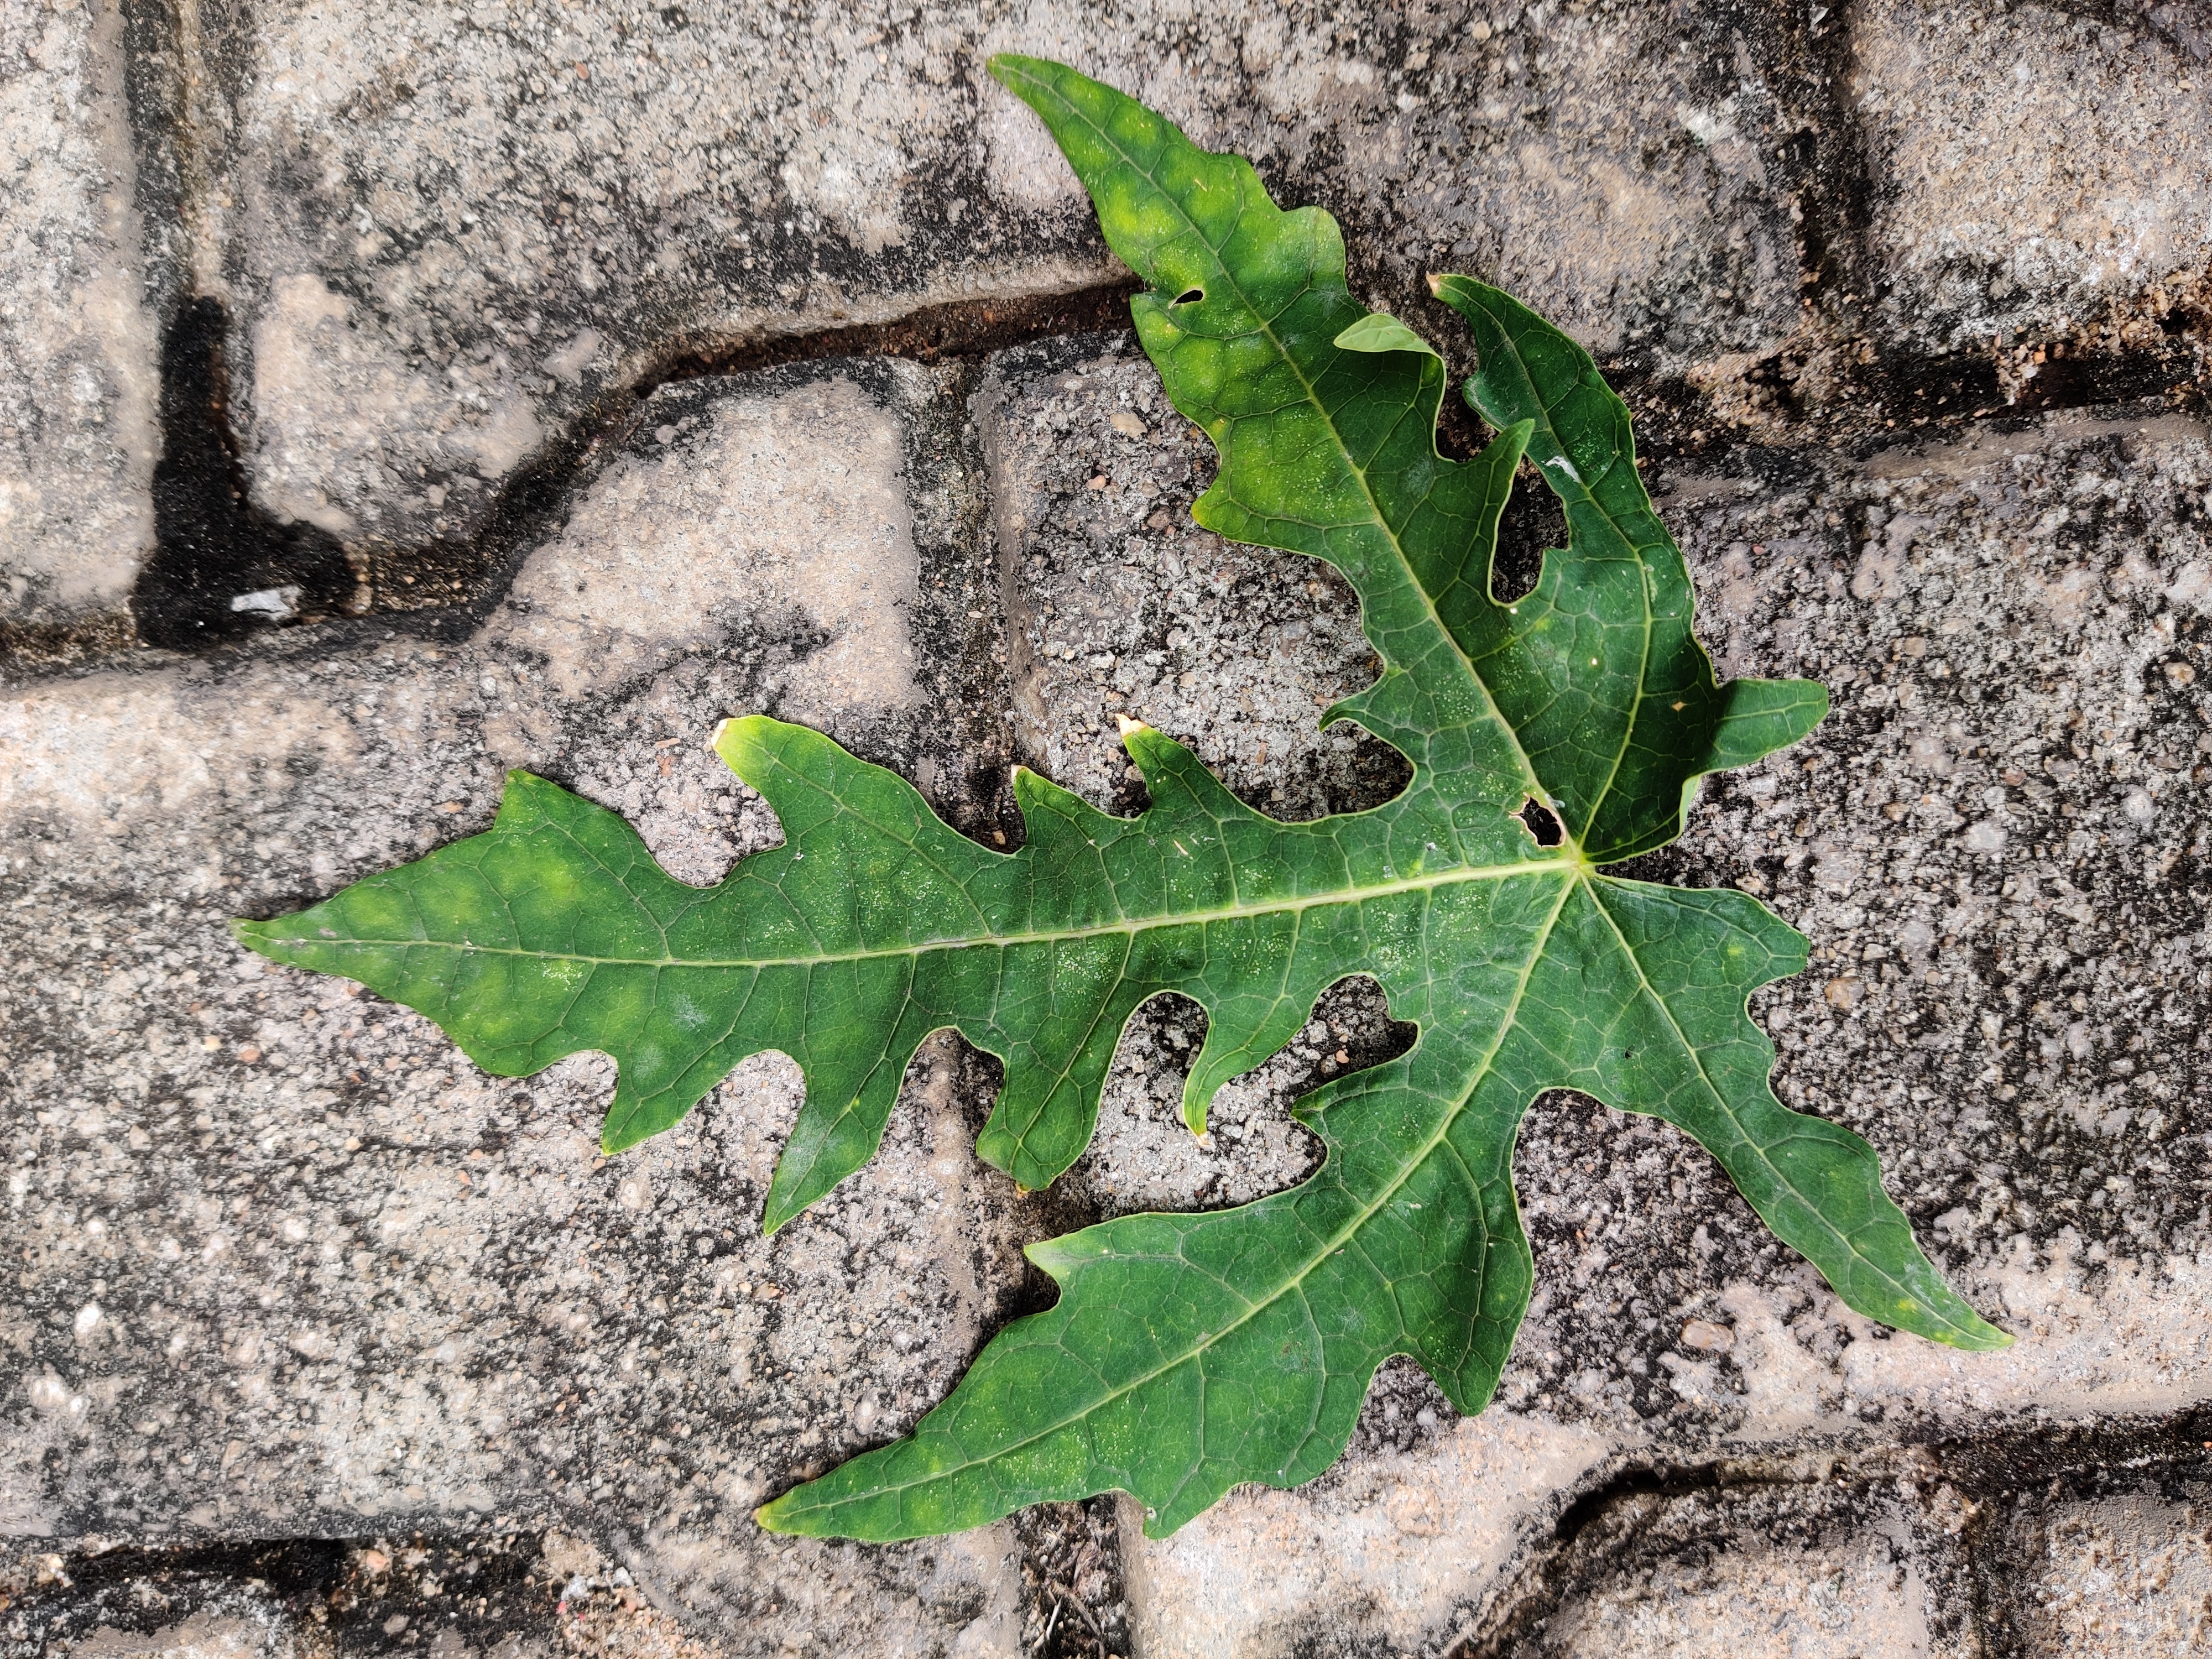
Plant: Papaya